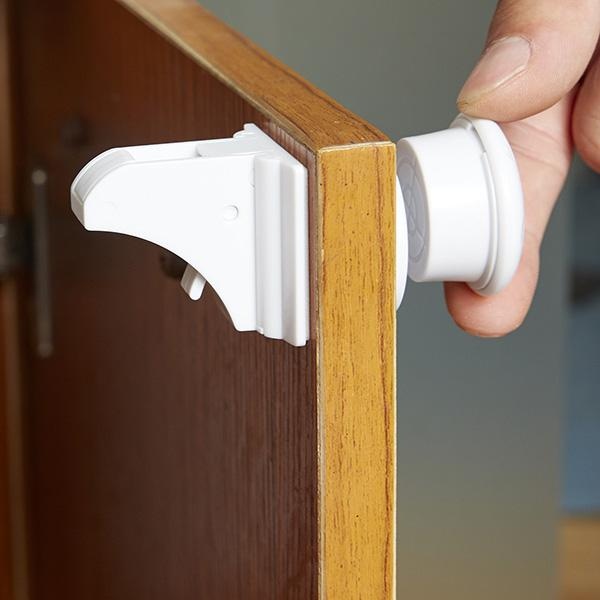
Kids Proof Safety Lock Set (4 Locks)
Description : Got babies or toddlers at home? Keep them out of your drawers with these Kids Proof Safety Locks! They are super easy to set up and require no tools. Simply stick them on the inside of your drawers and keep the key on your fridge or somewhere your kids can't reach. They can also prevent thefts, an additional security measure to protect your valuables! Main Features : Designed for drawers, cabinets, cupboards, etc. Locks are placed on the inside, hidden from view Hassle-free, no need to drill holes or install screws Easy to set up with a sticker, convenient and fast Easy to remove, will not damage furniture Made from Magnet and ABS Plastics, safe and durable Available in White, clean and simple Great for a home with infants or pets How to Use : Stick the lock body where the cabinet door meets the cabinet Close cabinet door and it will lock automatically Place key on outside surface of cabinet door against the location of the lock body to open lock When your kids are not around, easily disengage lock by pulling up hook Specification: Product Size Lock length: 3.5cm, Width: 1.5cm, Height: 4cm, Key diameter: 3.5cm, Height: 2.2cm Product Weight 85g/3oz Package Component 4 x Sets of Lock, 1 x Key
Brand: Next Deal Shop
Category: Baby & Toddler > Baby Safety > Baby Safety Locks & Guards > Drawer Locks